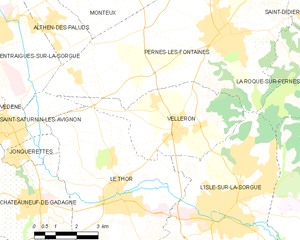
Carte des communes françaises Velleron